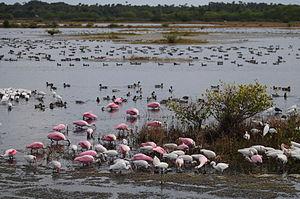
Merritt Island National Wildlife Refuge est un National Wildlife Refuge situé sur la côte atlantique de la plus grande île-barrière de Floride. Le Refuge couvre 570 km. Le Centre spatial Kennedy et le complexe des visiteurs de la NASA sont également situés sur l'île et la NASA peut restreindre l'accès au refuge en fonction de ses besoins opérationnels.